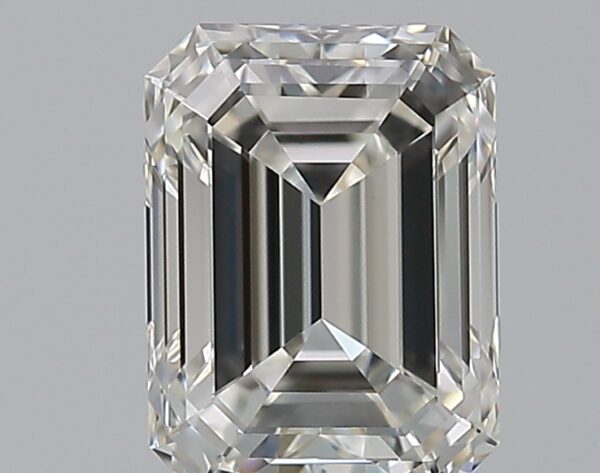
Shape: emerald
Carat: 0.7
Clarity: VVS1
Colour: G
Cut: EX
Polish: EX
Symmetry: VG
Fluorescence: N
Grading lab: GIA
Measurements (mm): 5.8 x 4.29 x 2.94